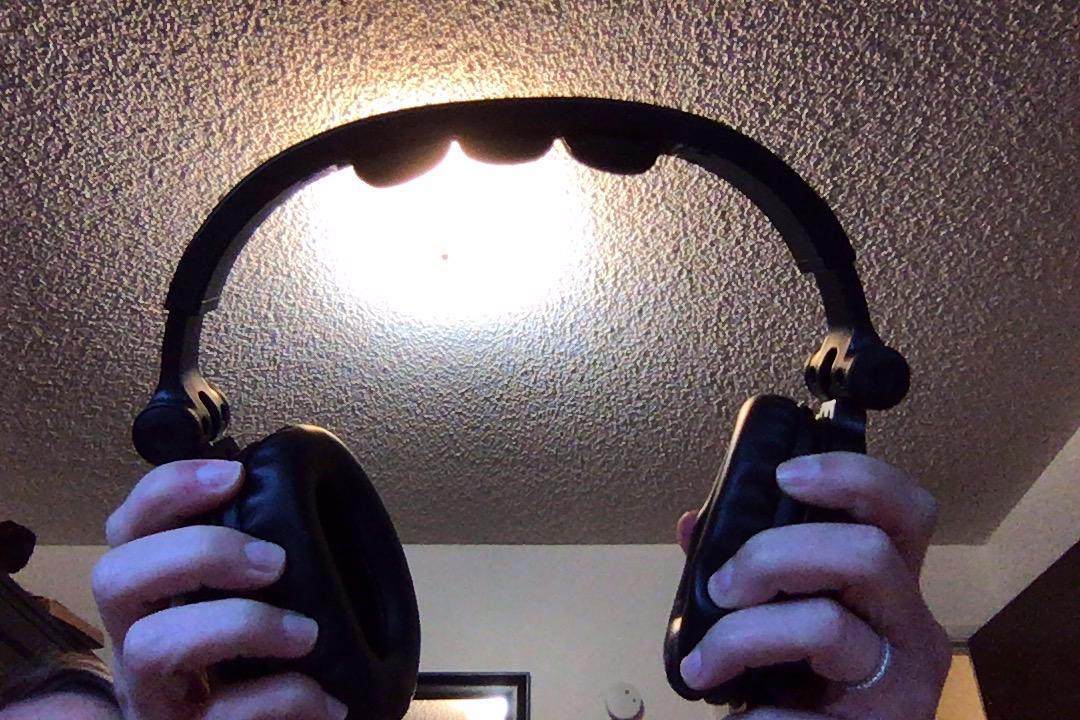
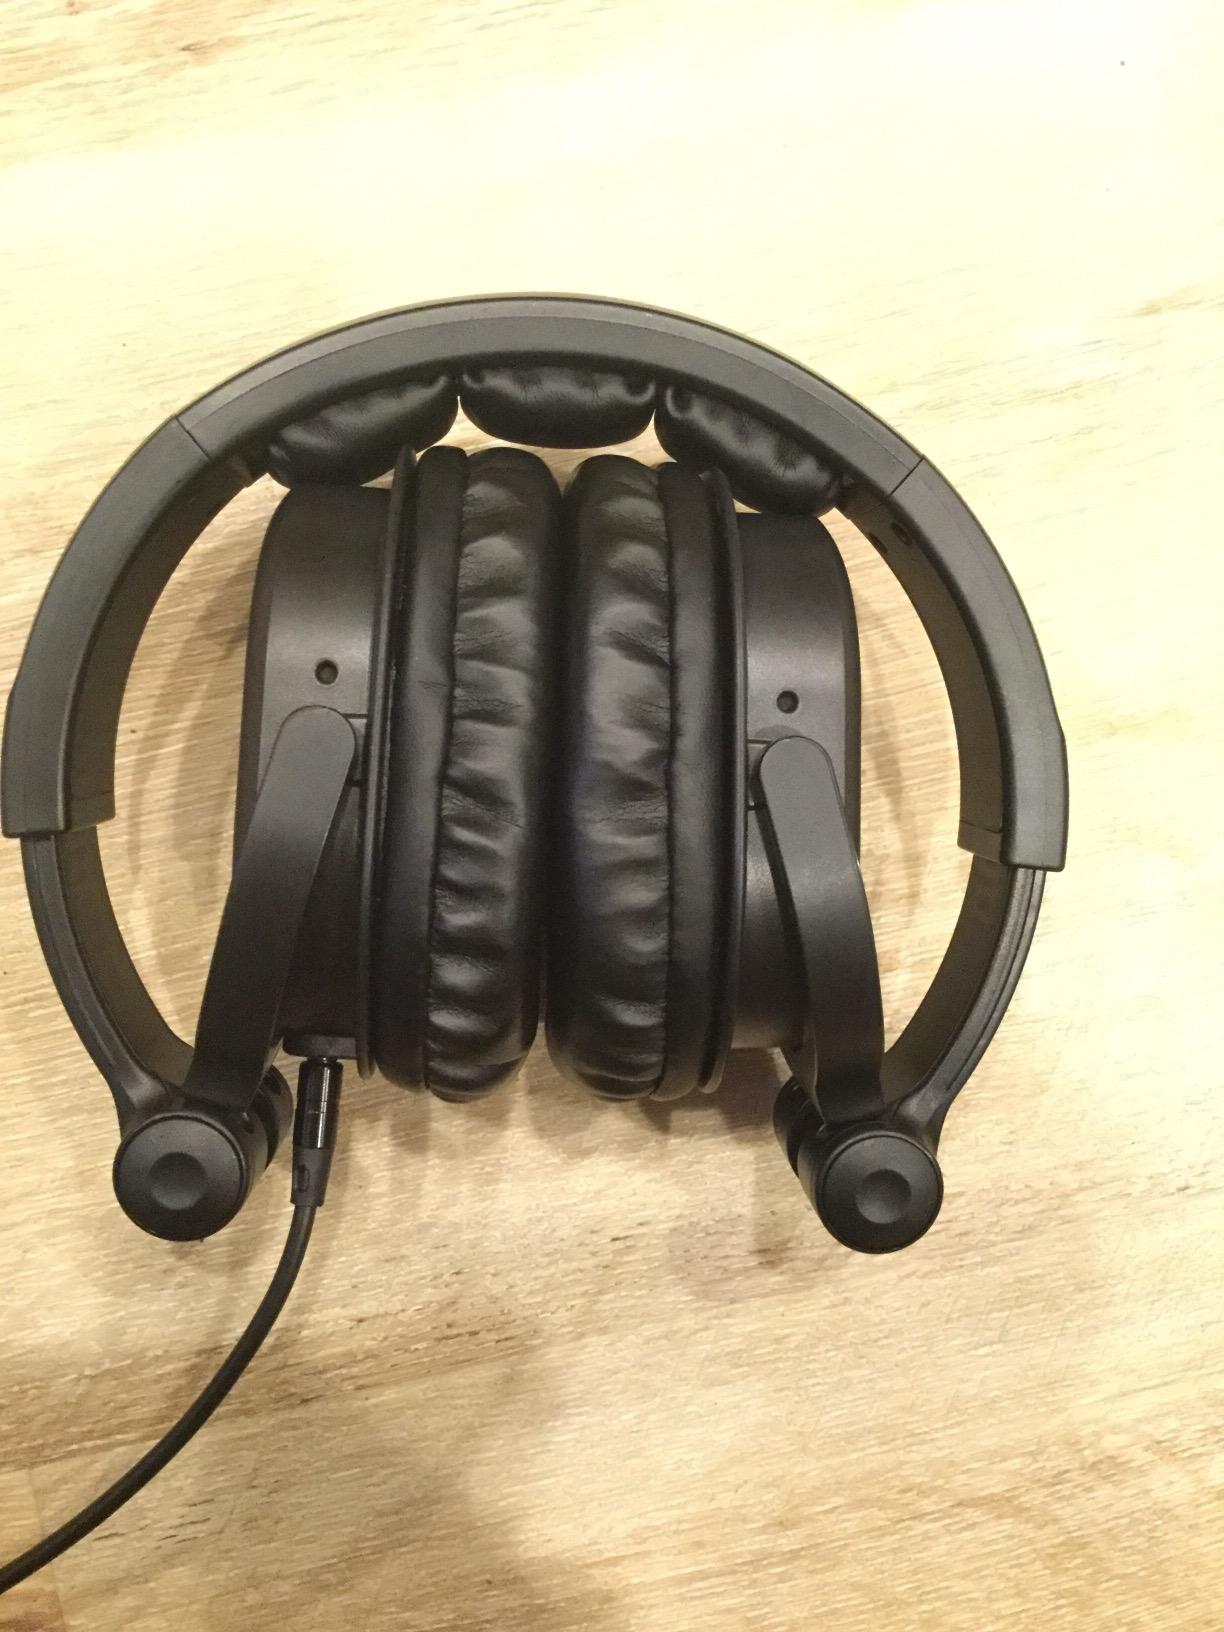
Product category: headphones
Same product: yes